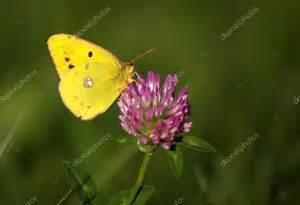
butterfly